George G. Shor

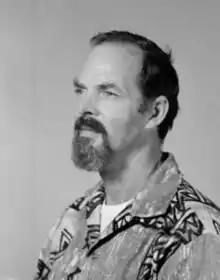
George Shor in 1970.

George G. Shor Jr. (June 8, 1923 – July 3, 2009) was an American marine geophysicist. His entire career was at the Scripps Institution of Oceanography in La Jolla, California. He began his career working with the Mohole Project, an ambitious project that attempted to drill to the Mohorovičić discontinuity from deep-ocean regions.